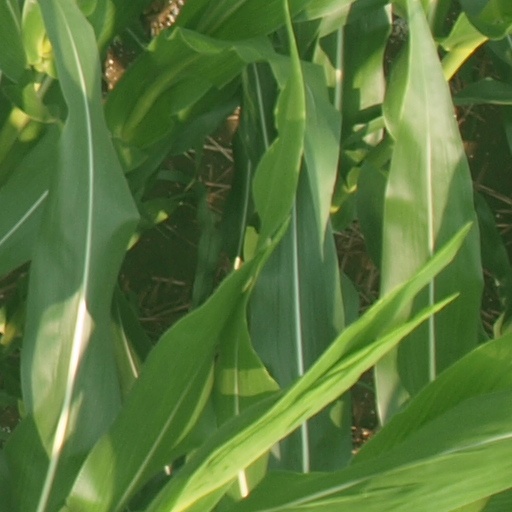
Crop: maize; corn